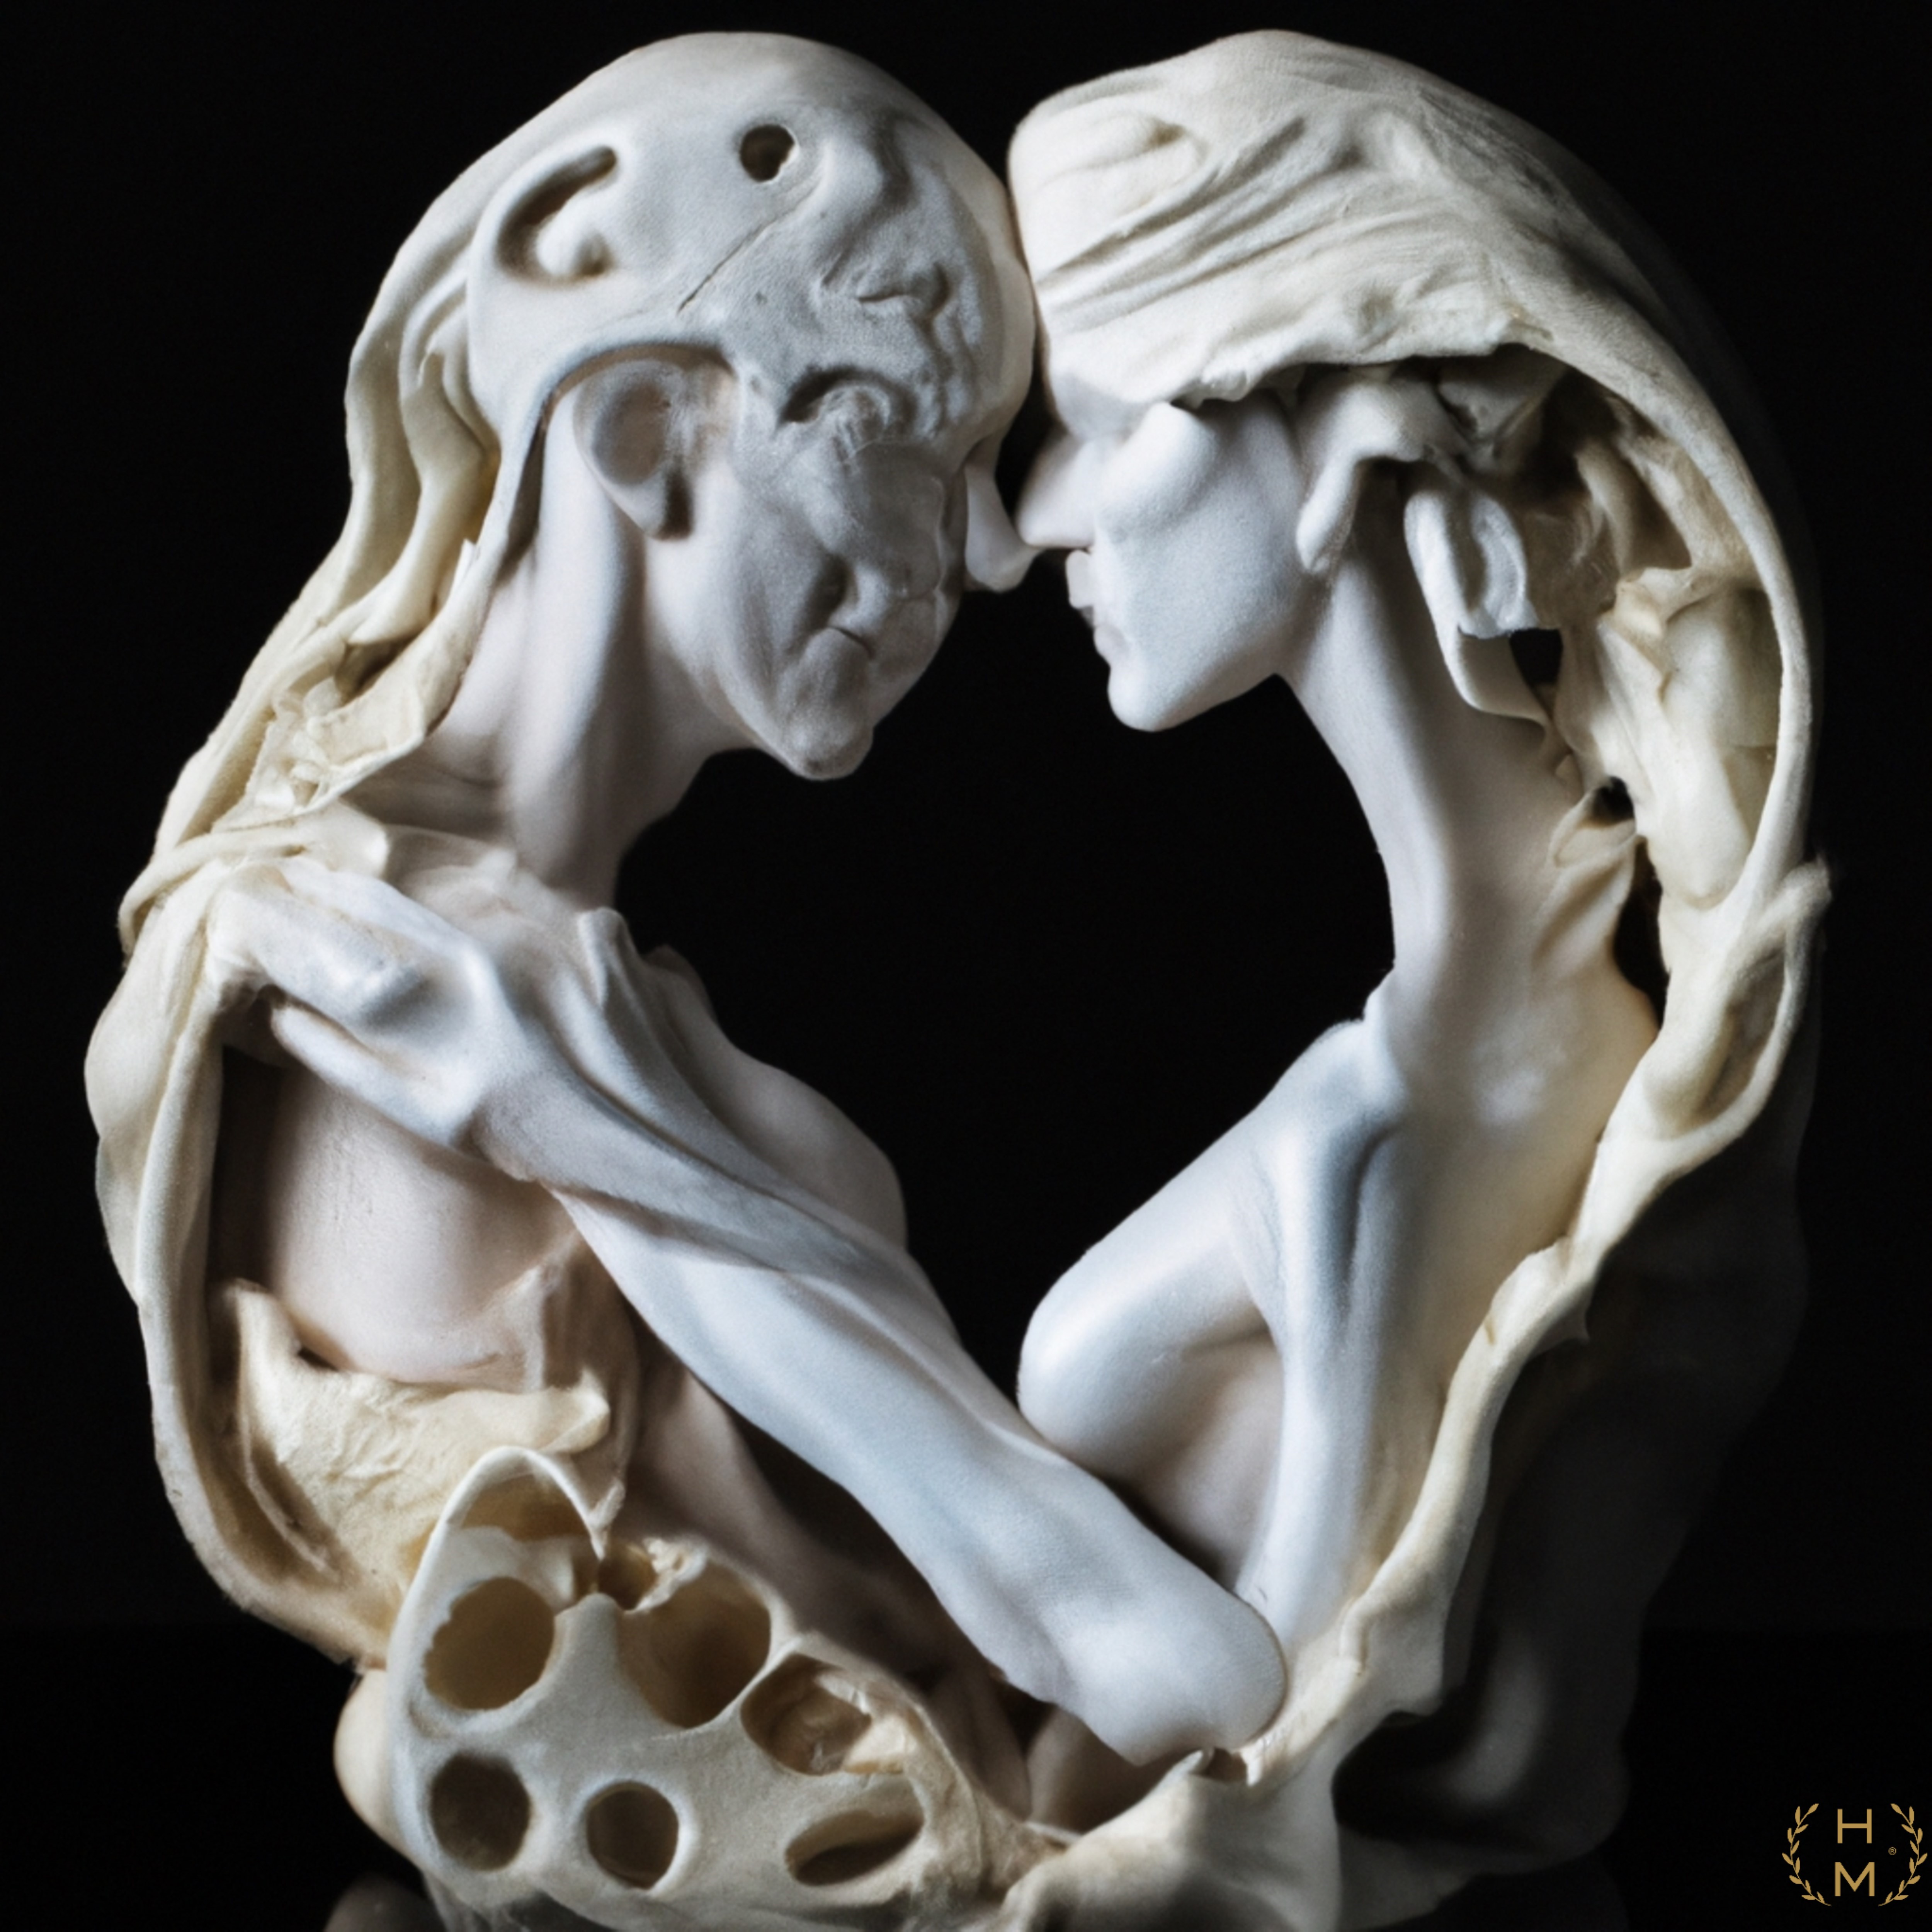
painting, art, artist, artwork, drawing, contemporary art, photography, illustration, paint, love, design, sketch, fine art, abstract art, creative, abstract, acrylic painting, nature, watercolor, art gallery, oil painting, gallery, modern art, abstract painting, digital art, contemporary painting, art collector, style, girl, woman, fashion, mort, statue, sculpture, human body, jaw, gesture, classical sculpture, font, artifact, relief, supernatural creature, carving, nonbuilding structure, visual arts, stone carving, monument, fictional character, metal, figurine, mythology, heart, ceramic